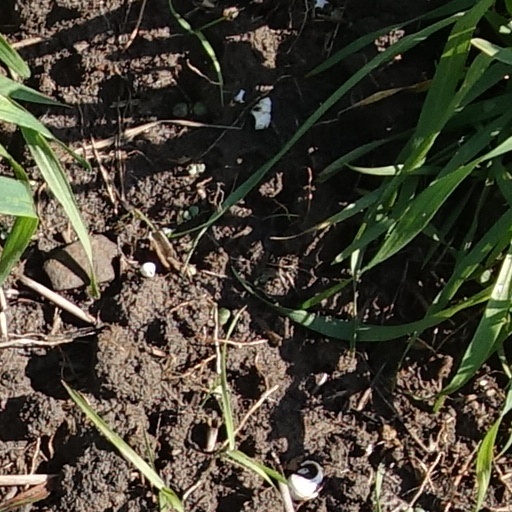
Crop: wheat